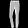
Label: Trouser